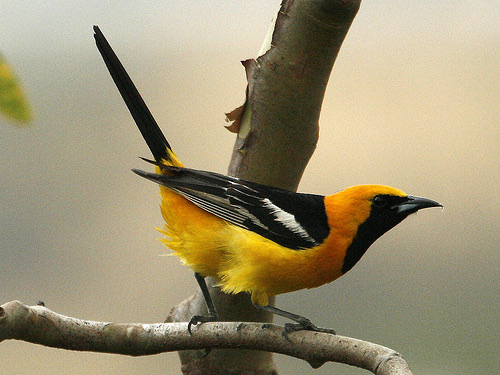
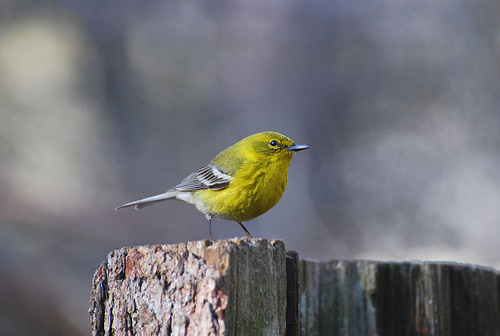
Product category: misc
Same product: yes